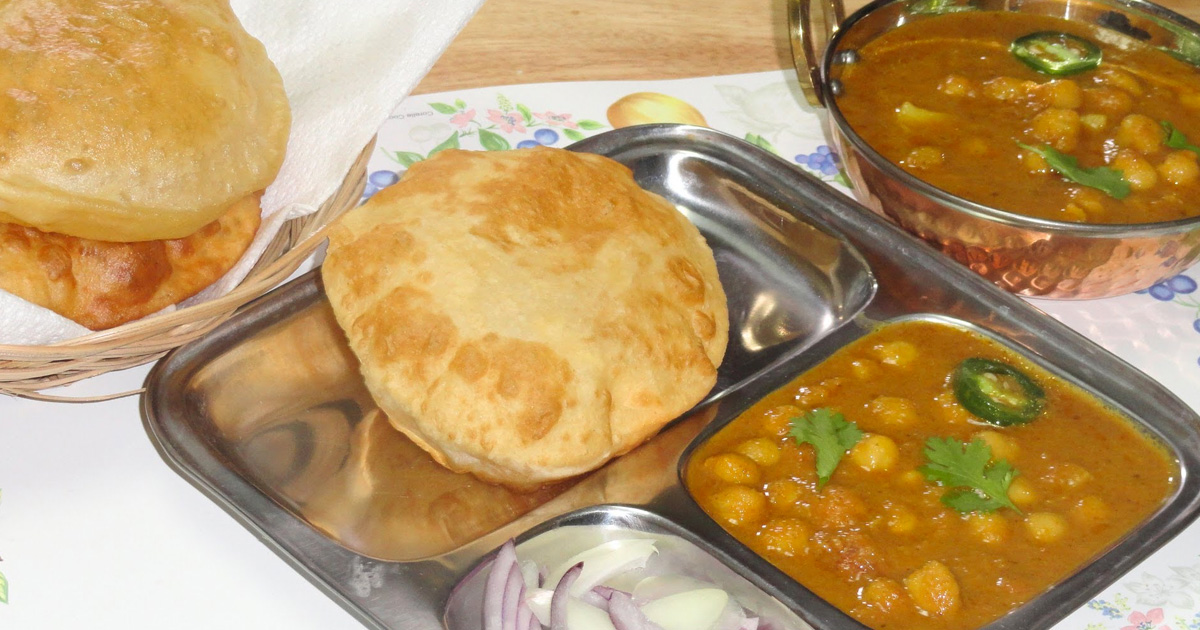
Dish: chole_bhature